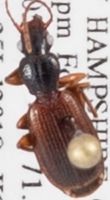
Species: Cymindis neglecta
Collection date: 2018-07-25
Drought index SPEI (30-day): -0.058
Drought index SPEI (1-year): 0.04
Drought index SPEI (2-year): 0.334